Nevis Tiger Muskie

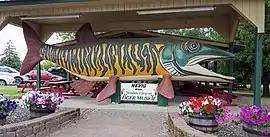
The Nevis tiger muskie in 2019

The Nevis Tiger Muskie is a sculpture located in Nevis, Minnesota.